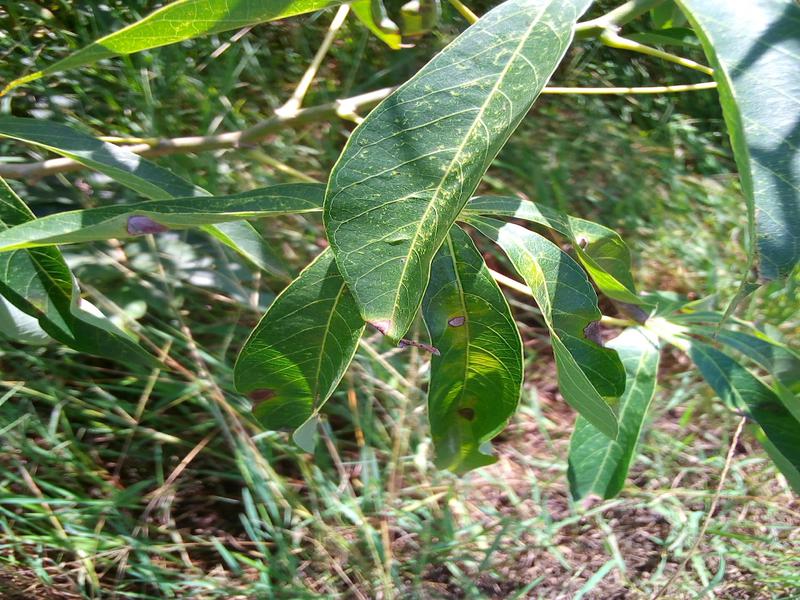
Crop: cassava
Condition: green_mottle